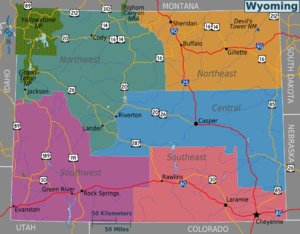
Le Wyoming /wi.o.miŋ/ est un État de l'Ouest des États-Unis, bordé à l'ouest par l'Idaho, au nord par le Montana, à l'est par le Nebraska et le Dakota du Sud et au sud par le Colorado et l'Utah. Le tiers de l’État est situé dans les Grandes Plaines, mais le Wyoming est montagneux sur tout le reste de son territoire. C'est aussi l'État le moins peuplé des États-Unis avec ses 563 626 habitants. Sa capitale et plus grande ville est Cheyenne.